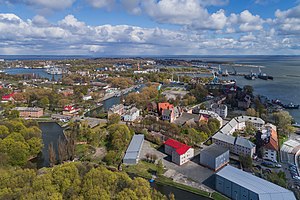
Baltijsk
Baltijsk er en by i Kaliningrad oblast i Rusland. Det er den vestligst beliggende by i Rusland og ligger ved Baltijskstrædet på Wislanæsset, cirka 40 km vest for Kaliningrad. Baltijsk har 33.317 indbyggere.